Theodore D. Day

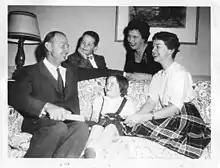
Theodore Day with his wife Fran, and three kids, Rick, Mary, and Kathy

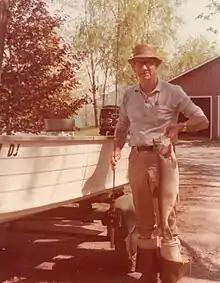
Theodore Day fishing for trout

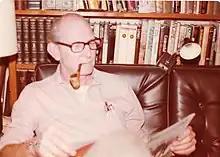
Theodore Day in his home office

Theodore D. Day (April 20, 1917 – December 22, 2003) was an American farmer and politician from New York.